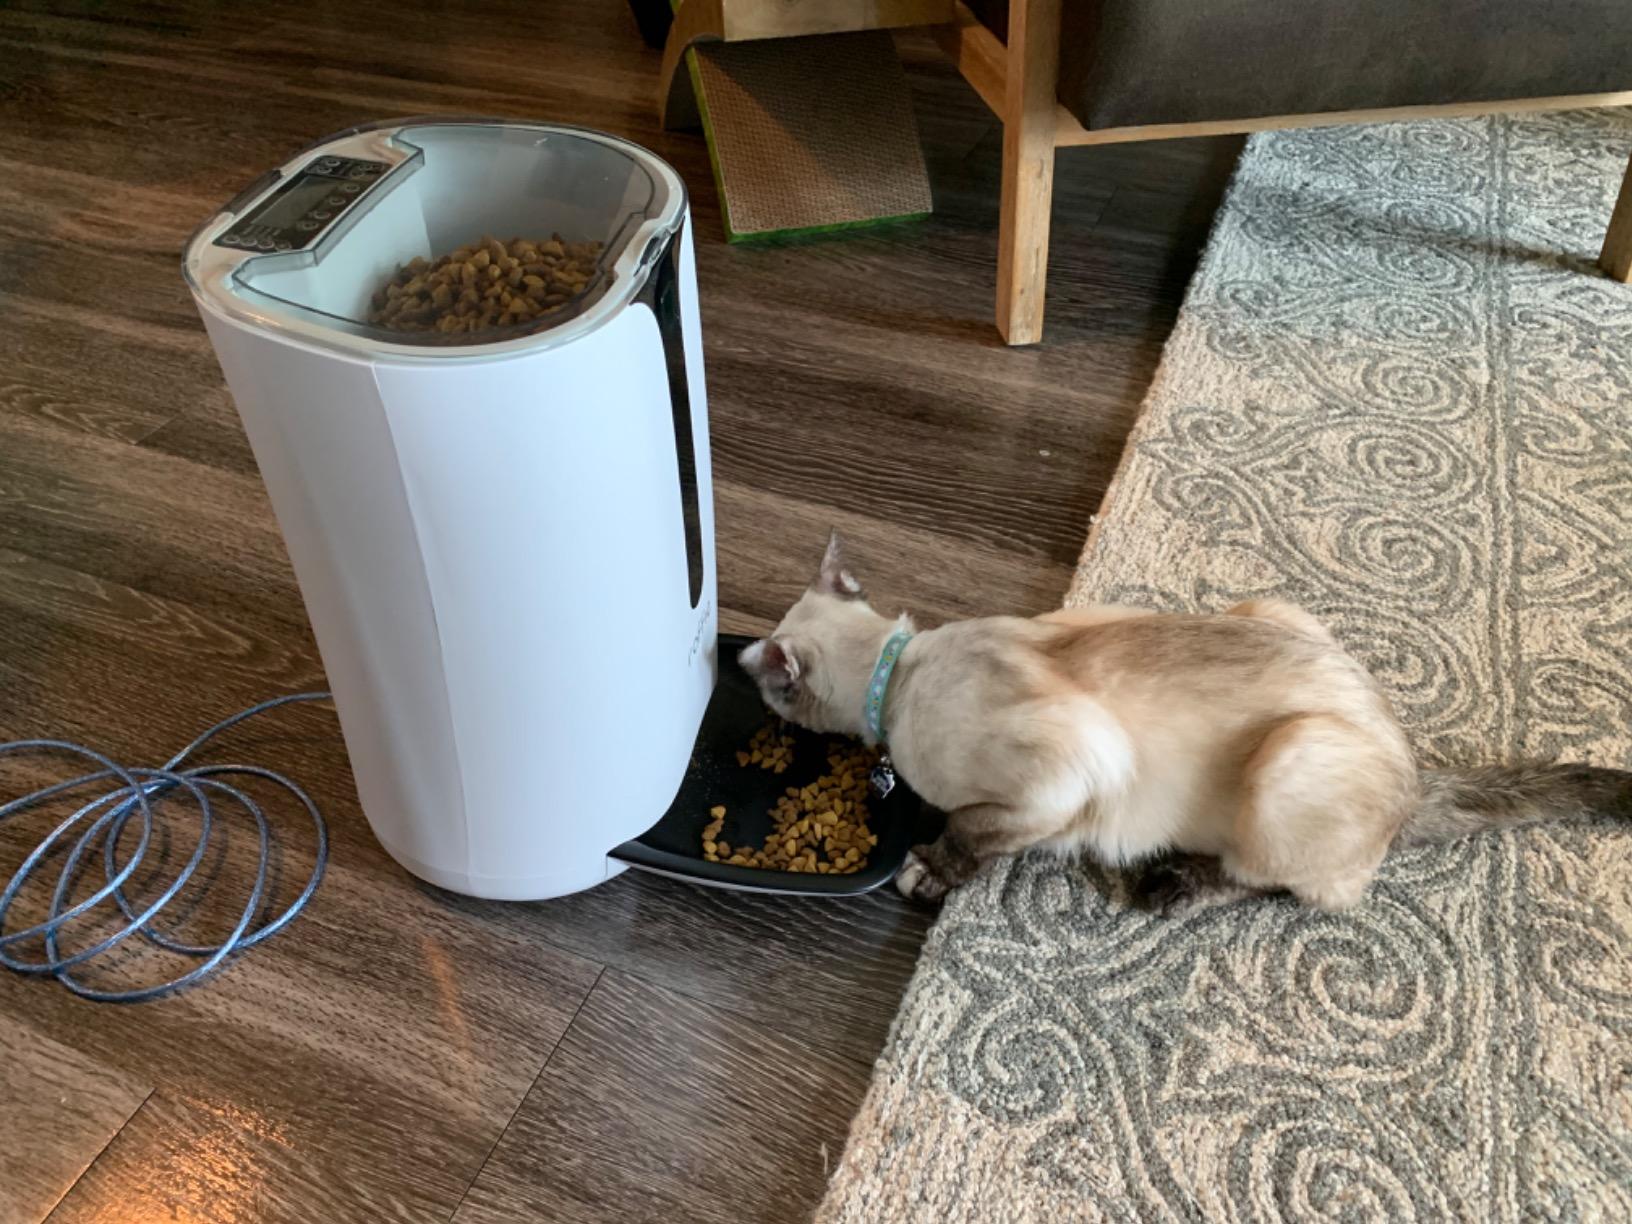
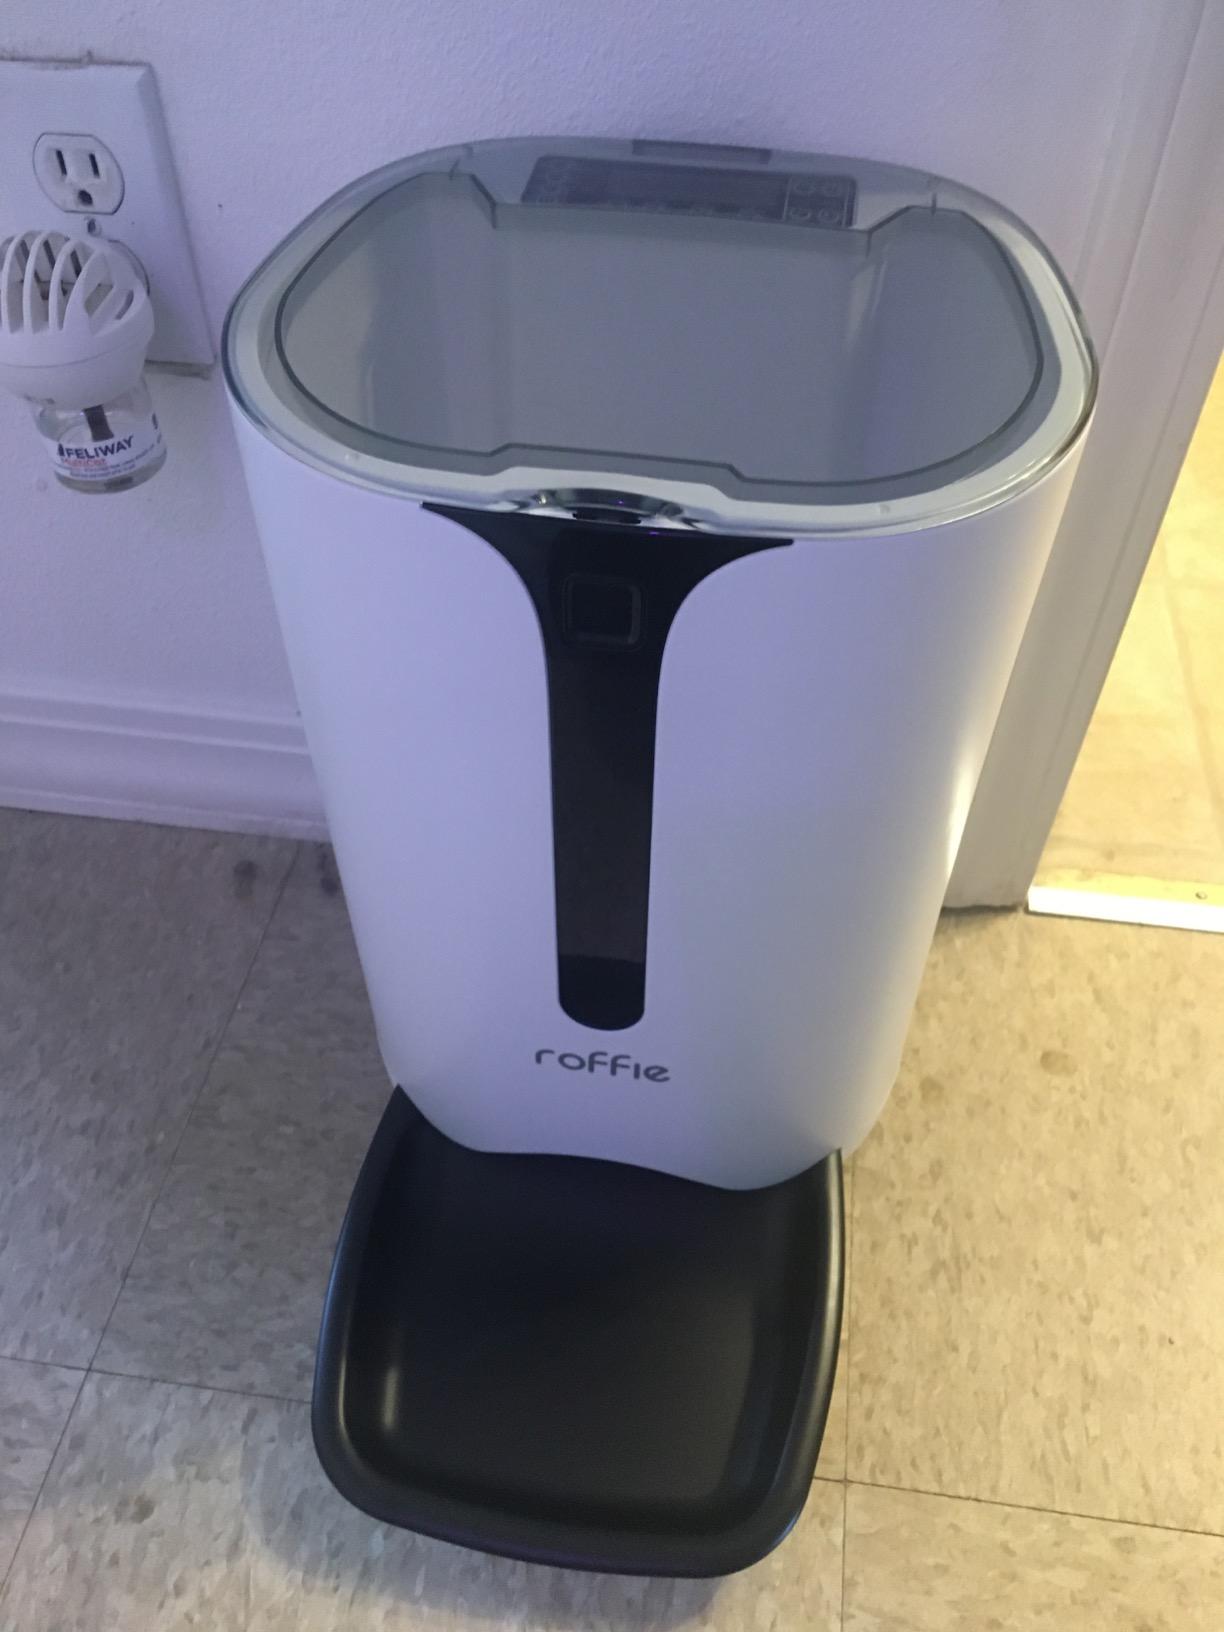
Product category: items_feeder
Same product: yes